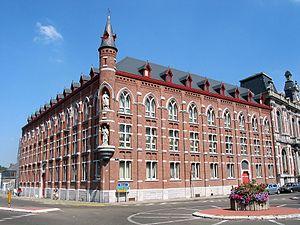
Boussu (Belgique), l'ancien orphelinat (architecte: Jean-Baptiste Bethune - 1875).
Jean-Baptiste Bethune né le 25 avril 1821 à Courtrai et mort le 18 juin 1894 à Marke, est un architecte, artisan et décorateur belge. Il joua un rôle central dans le développement de l’art néo-gothique en Belgique.